Garndiffaith Viaduct

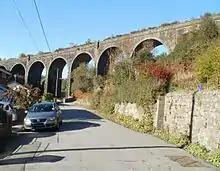
Garndiffraith Viaduct

Garndiffaith Viaduct is a largely stone-built railway viaduct that formerly carried the former Brynmawr and Blaenavon Railway over the valley of the Avon Ffrwd at the lower end of the village of Garndiffaith, Torfaen in South Wales. It is Grade II listed.